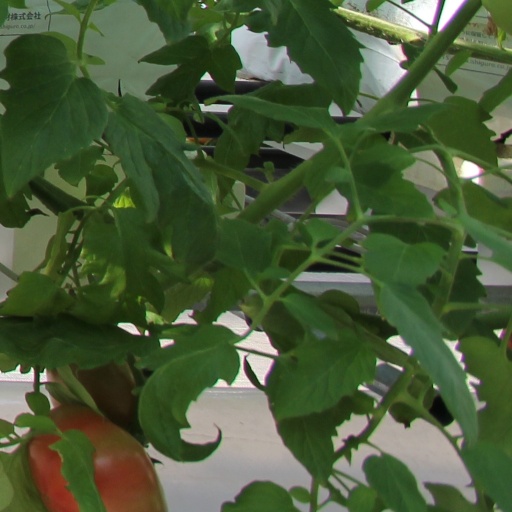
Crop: tomato